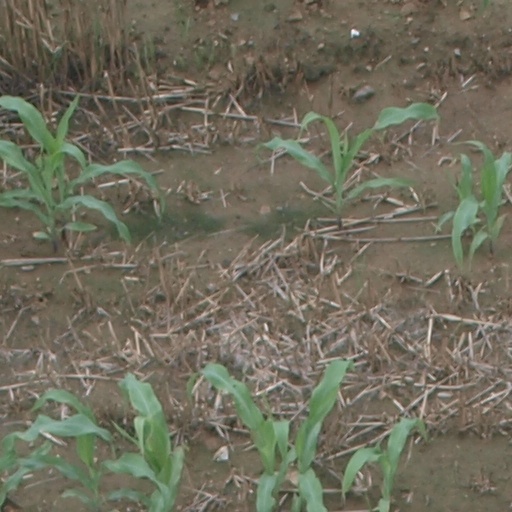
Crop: maize; corn